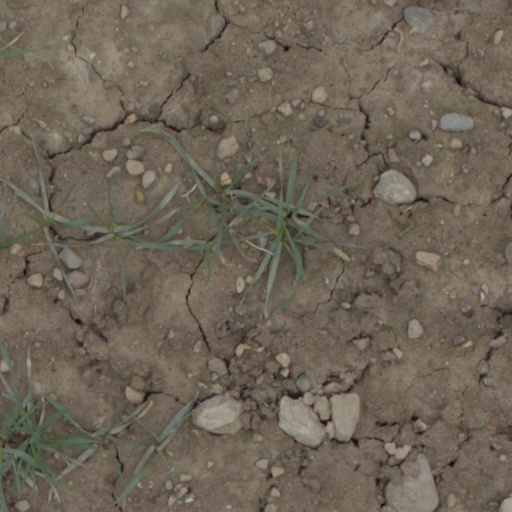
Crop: wheat